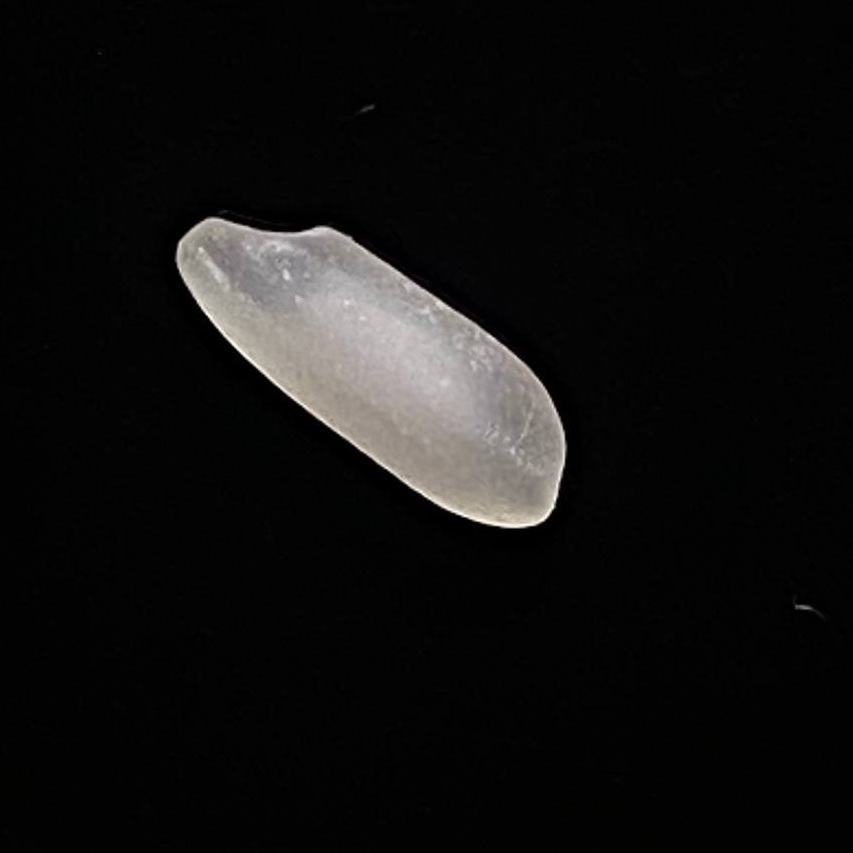
Rice variety: Shampakatari